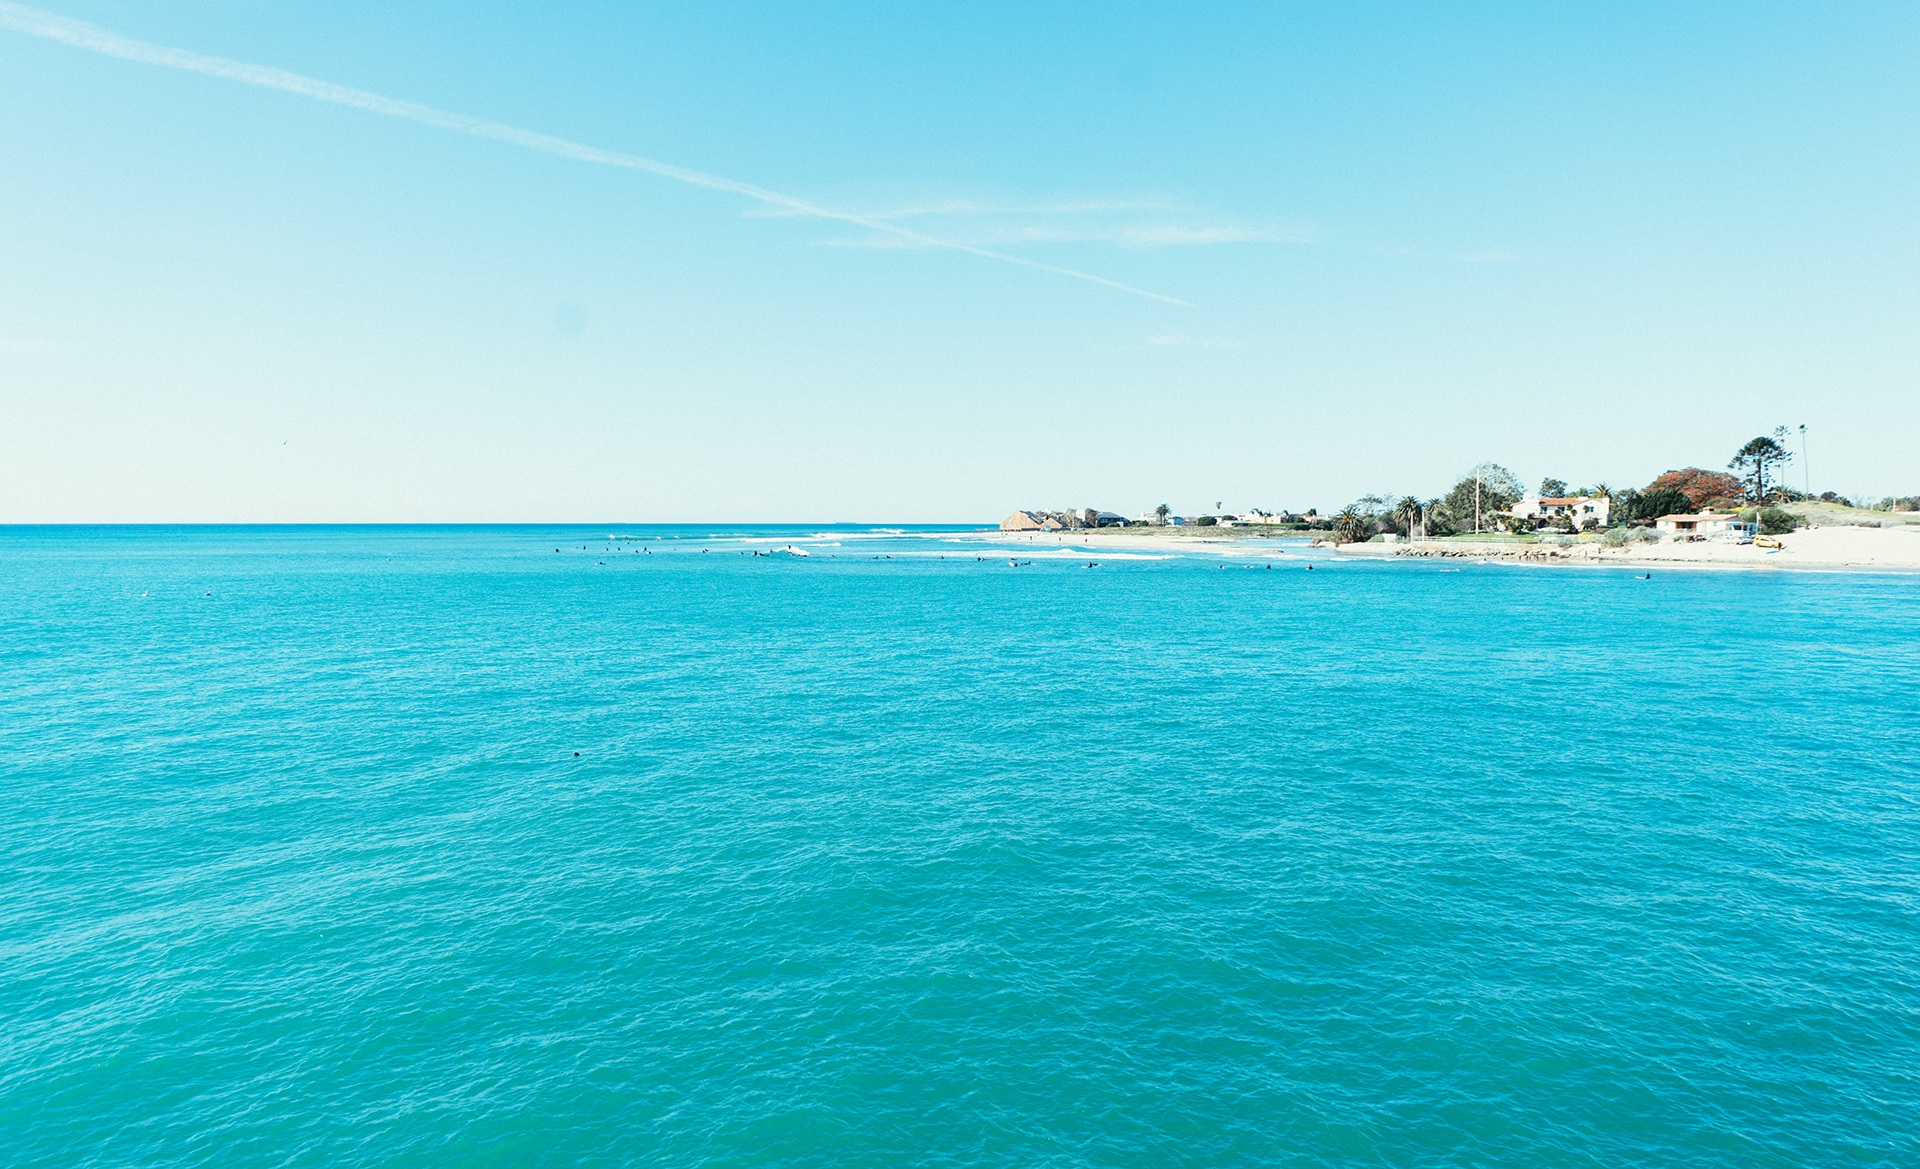
beach, sea, coast, water, ocean, horizon, sky, sunshine, vacation, surfing, tropical, lagoon, bay, island, blue, sunny, caribbean, cape, islet, cay